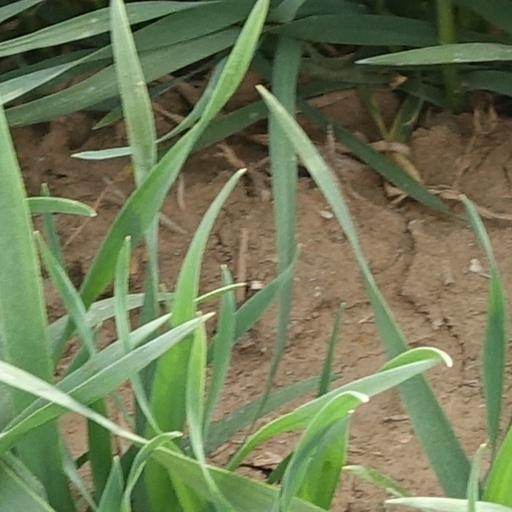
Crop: wheat